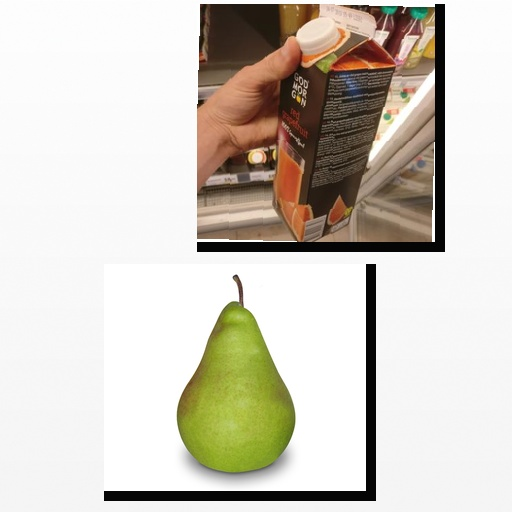
Food items: pear, red_grapefruit_juice